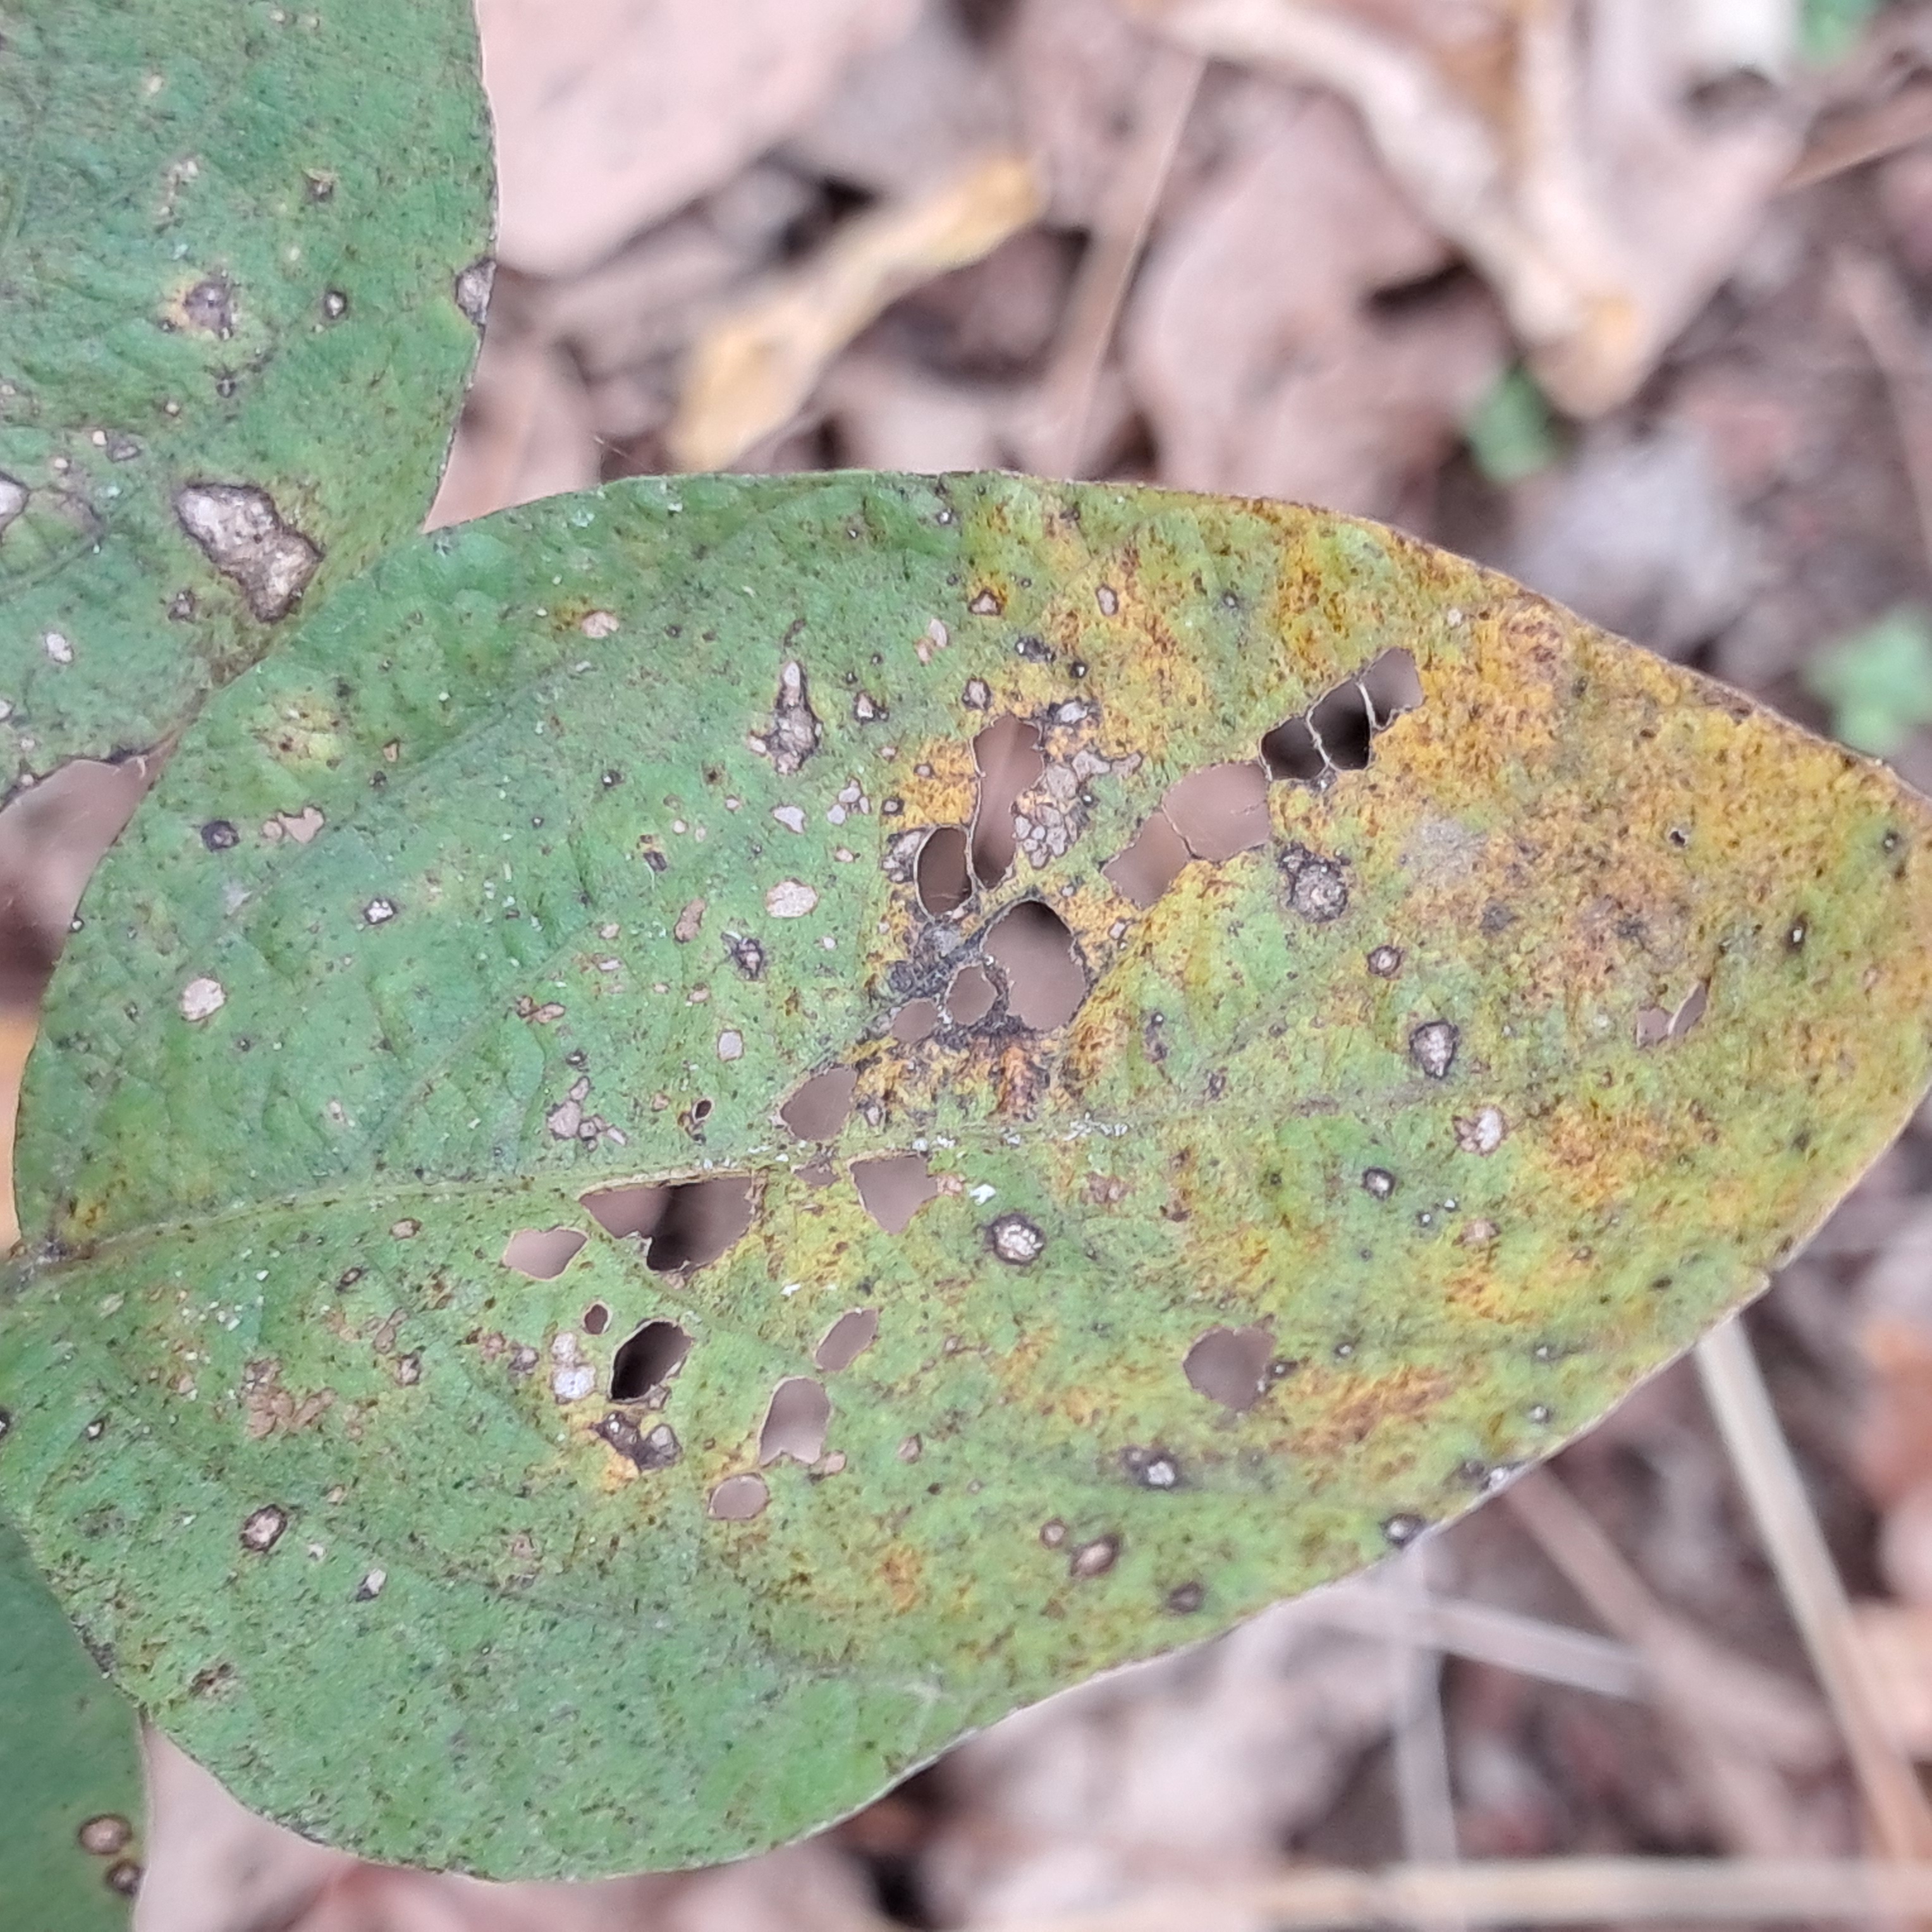
Label: Rust